Eucalyptus dunnii

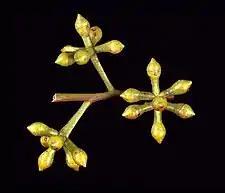
flower buds

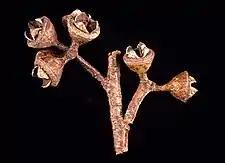
fruit

"Eucalyptus dunnii" is a tree that typically grows to a height of and forms a lignotuber. It has rough, greyish, corky, fibrous or flaky bark on the lower part of the trunk, smooth white or grey bark above that is shed in short ribbons. Young plants and coppice regrowth have egg-shaped to elliptical or almost round leaves that are long and wide, arranged in opposite pairs. Adult leaves are arranged alternately, lance-shaped to curved, the same glossy green on both sides, long and wide on a petiole wide. The flower buds are arranged in groups of seven in leaf axils on a flattened, unbranched peduncle long, the individual buds on a pedicel long. Mature buds are oval, long and wide with a beaked, conical or rounded operculum. The flowers are white and the fruit is a woody cup-shaped, conical or hemispherical capsule long and wide with the valves reaching past the level of the rim.